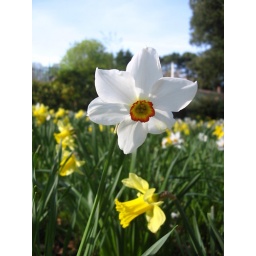
Narcissi white and yellow on a Spring afternoon in Belle Vue Park in Newport.